4ME

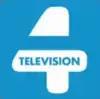
"Television 4" logo, used from September to December 2011

When launched in regional areas on 18 September 2011, the channel was known as Television 4. On 7 November 2011, it was announced that the channel would expand into metropolitan areas and Regional Queensland via the Seven Network. Seven started test broadcasts of the channel on 1 December 2011. The channel changed to the name of TV4ME, when it was introduced to metropolitan areas in December 2011. It changed its name again, this time to 4ME, in 2013. A notable program on the channel was "Psychic TV." The program returned in January 2016 after a "bullying" campaign in December 2015.